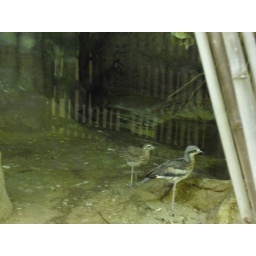
Two birds in the foreground and a larger creature in the back